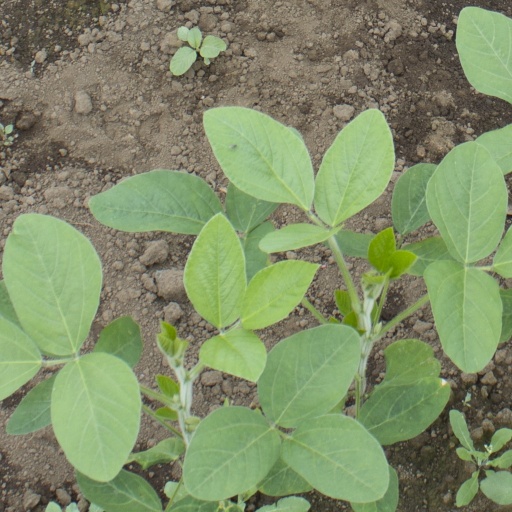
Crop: soybean